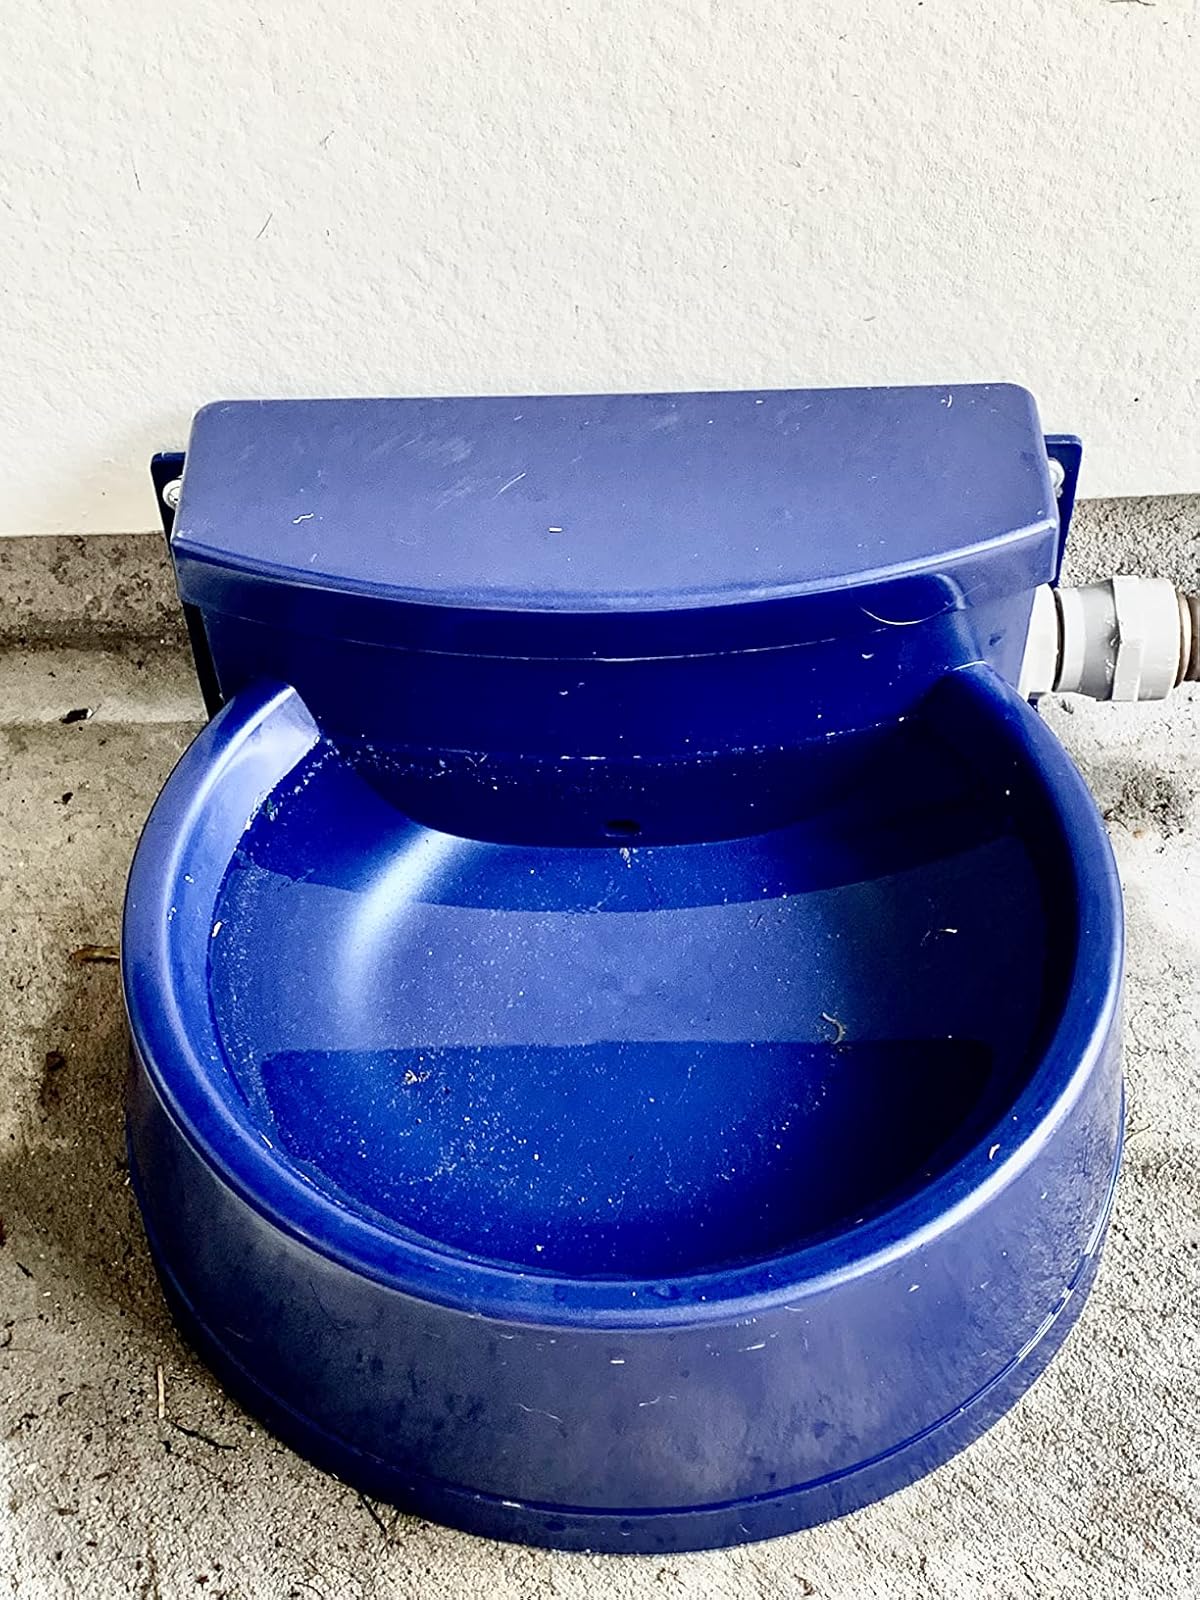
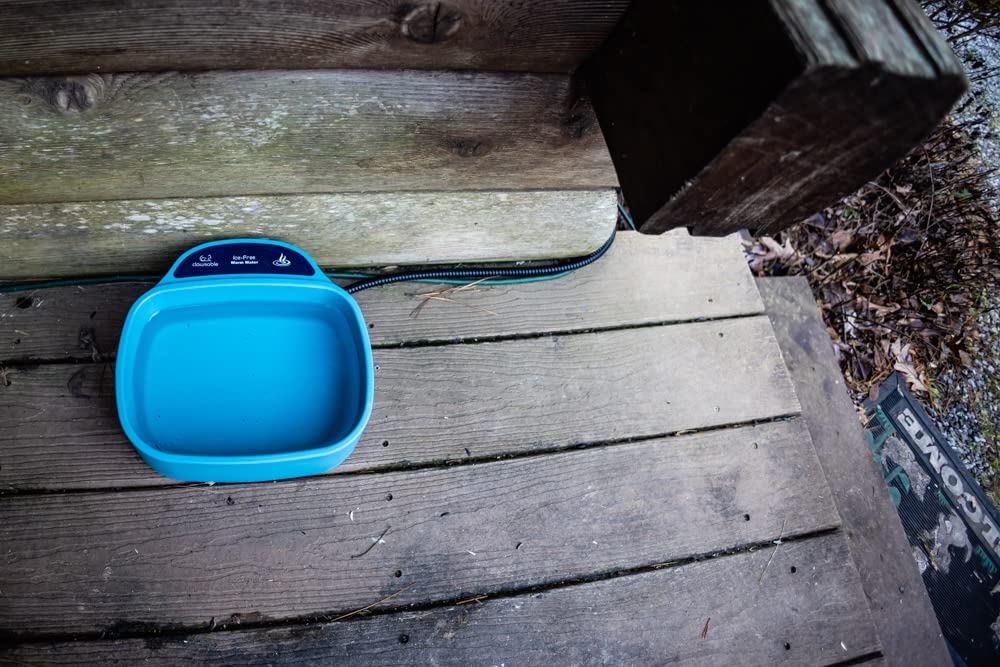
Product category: items_bowl
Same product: no